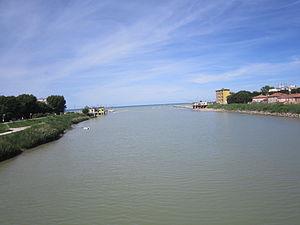
Le Marecchia est un fleuve d’Italie du Nord, en limite de l'Émilie-Romagne, des Marches et de la Toscane.